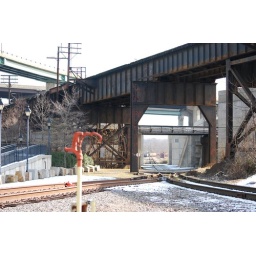
there is a railroad bed on the ground and two bridges crossing above